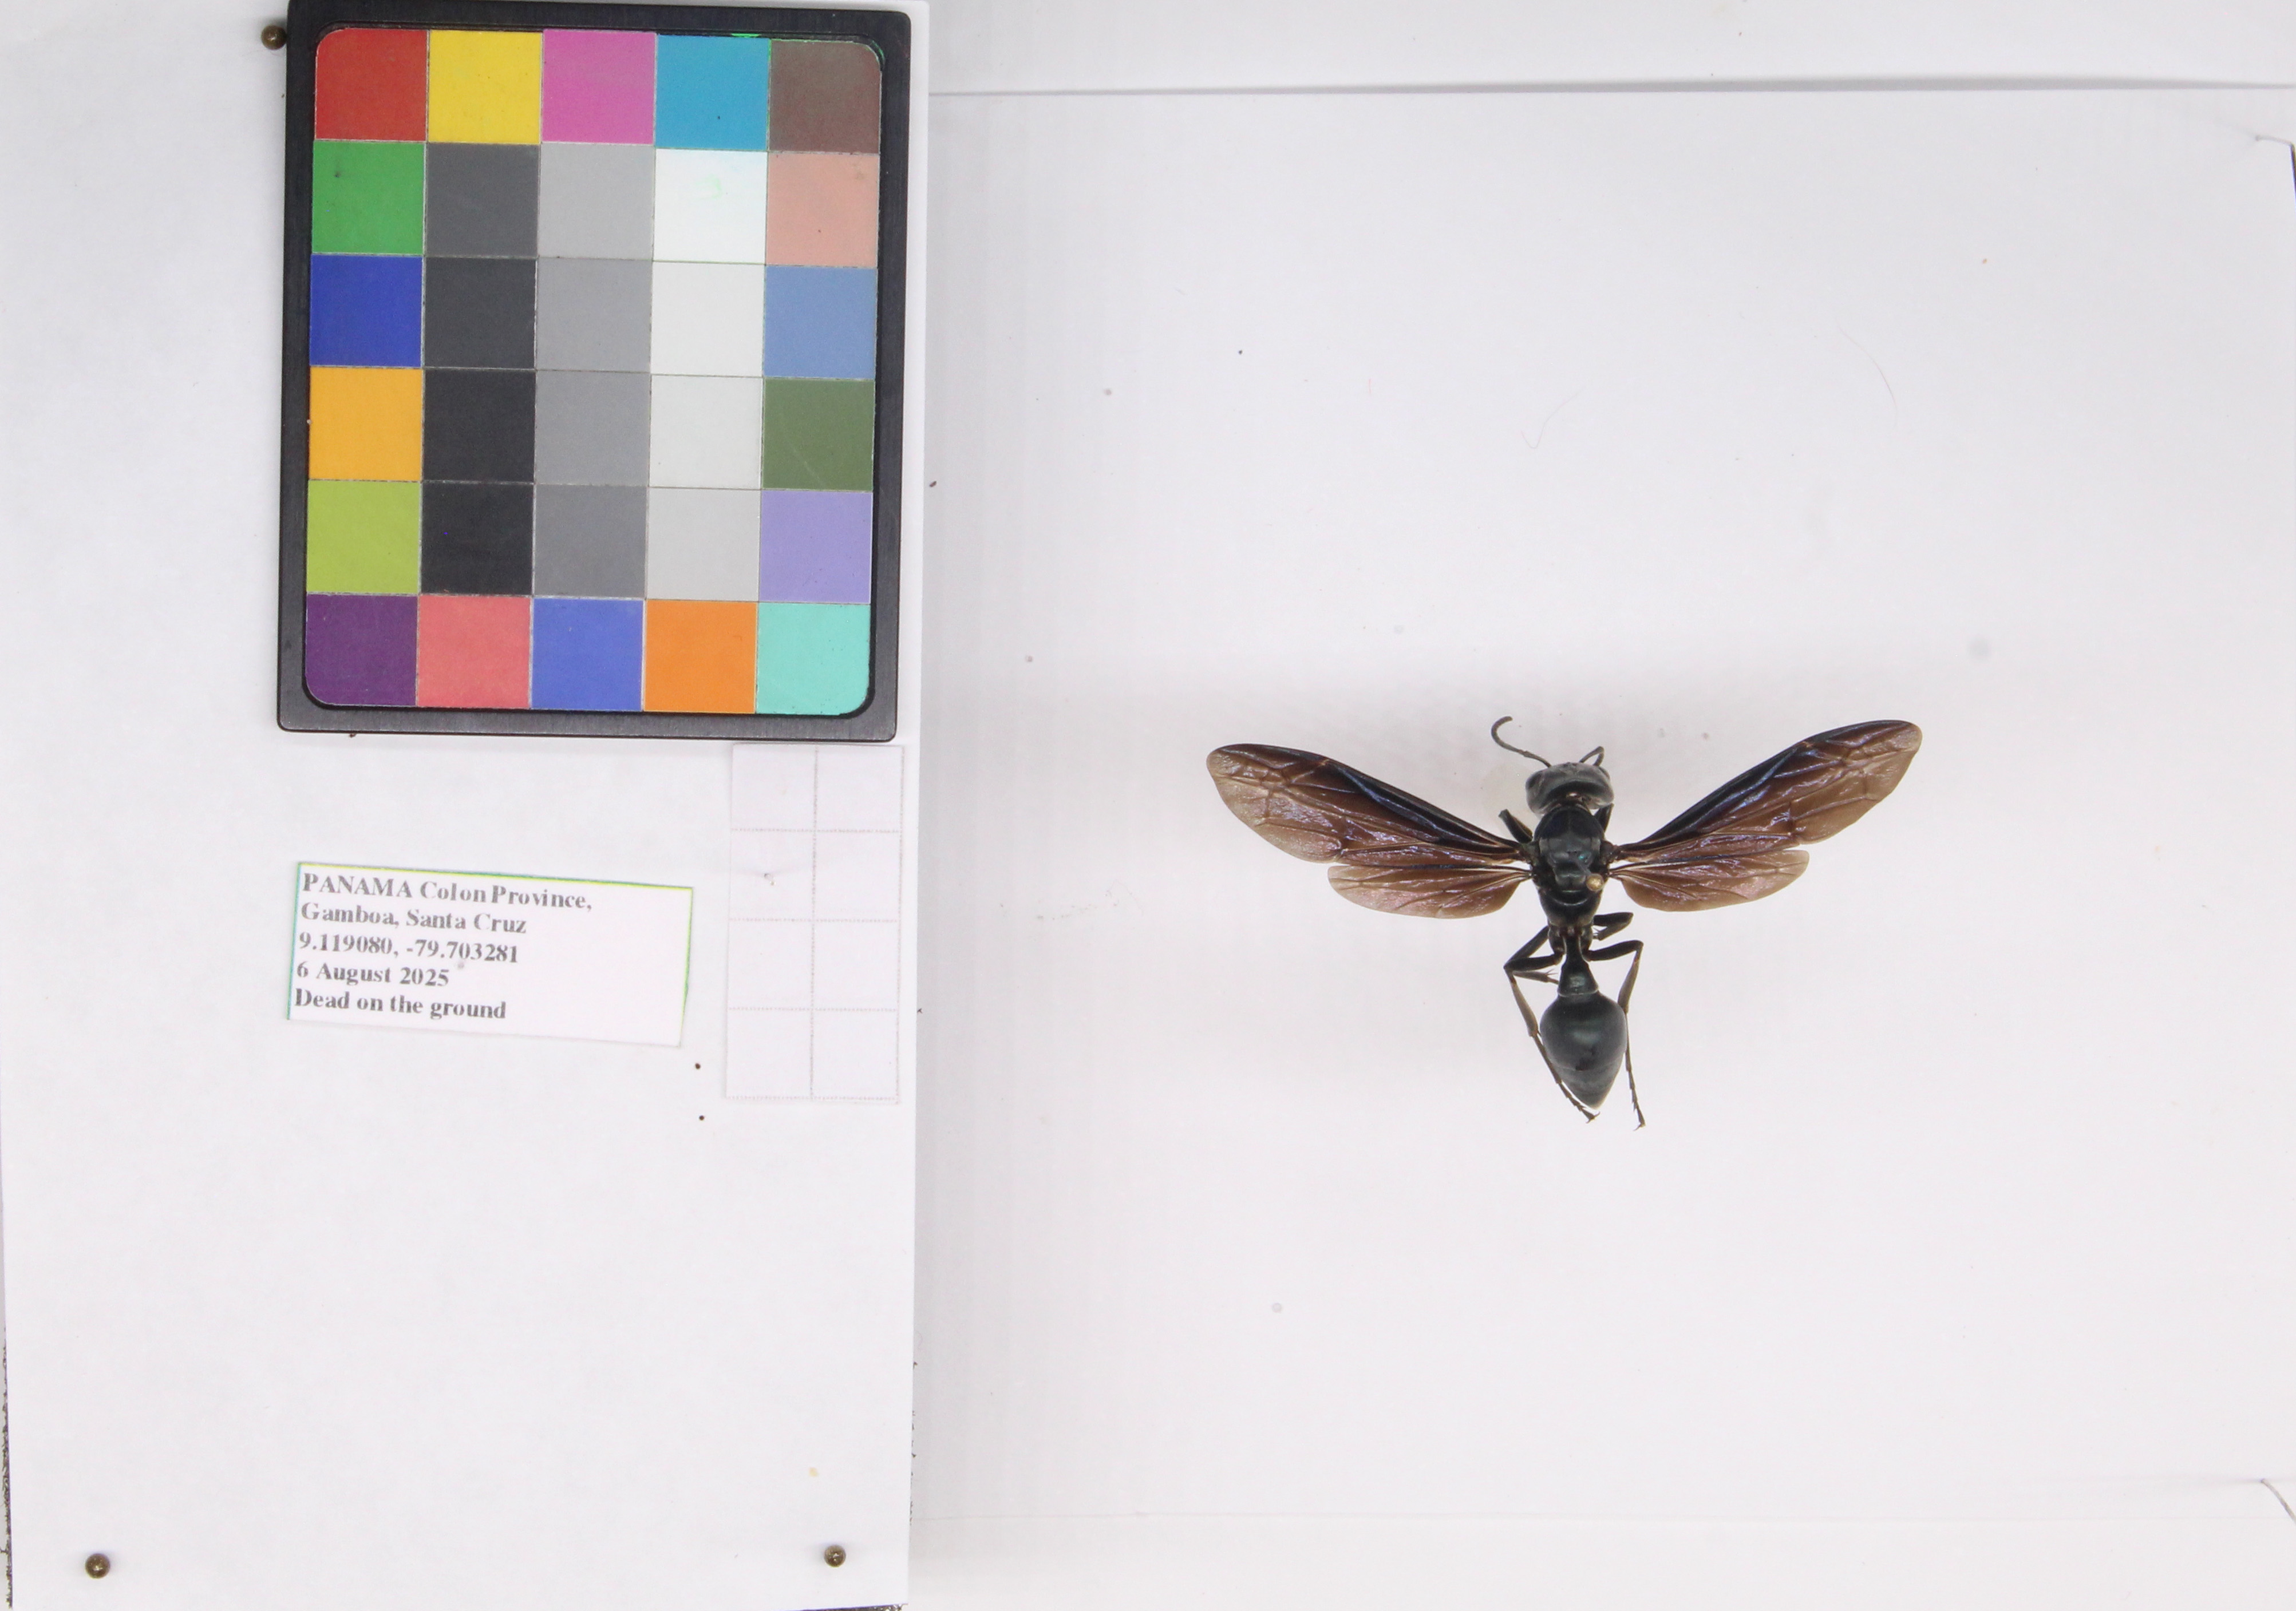
Label: wasp
Location: Gamboa